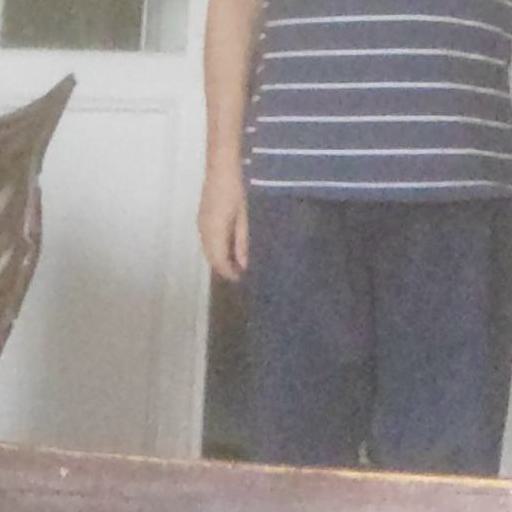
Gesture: no_gesture